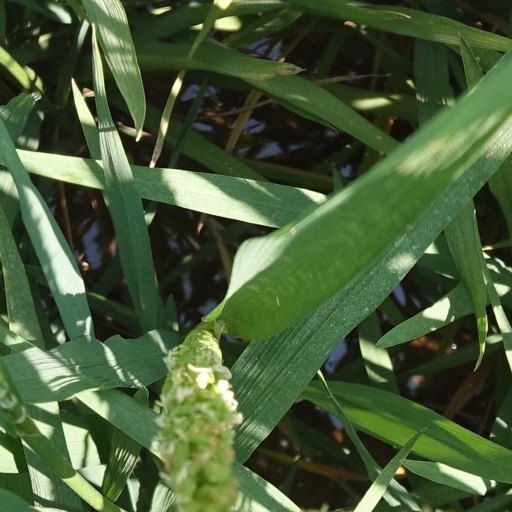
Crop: rice